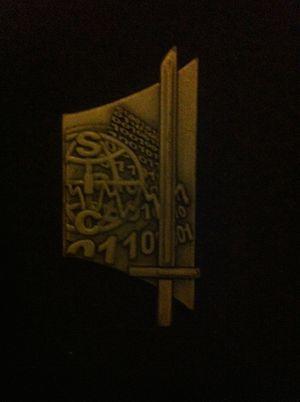
Insigne de qualifications SIC ( Transmissions de l'armée française )
Dans les armées, les transmissions forment « l'arme qui unit les armes ». Dans l'Armée de terre il s'agit de l'arme spécialisée dans la mise en œuvre des systèmes d'information et de communication militaires. Il existe également des corps de transmissions dans l'Armée de l'air ainsi que dans la Marine nationale.